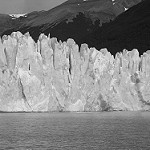
Scene: Outdoor